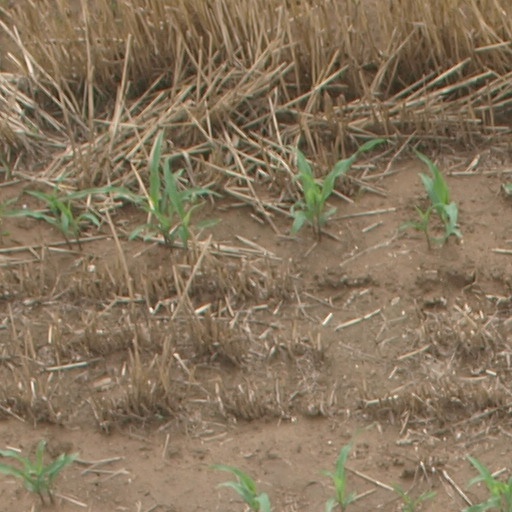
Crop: maize; corn